Alibhabha

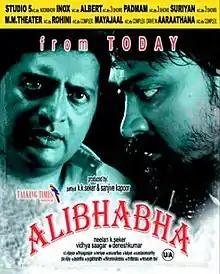
Theatrical release poster

Alibhabha is a 2008 Tamil thriller film directed by Neelan K. Sekar and produced by Pattiyal Sekhar. The film stars the latter's son Kreshna along with Prakash Raj and Janani in lead roles while Biju Menon, Thilakan, and Azhagam Perumal play supporting roles. Vidyasagar scored the music for the film while V. T. Vijayan handled the editing and Dinesh Kumar worked the cinematography. The film was released on 5 September 2008.